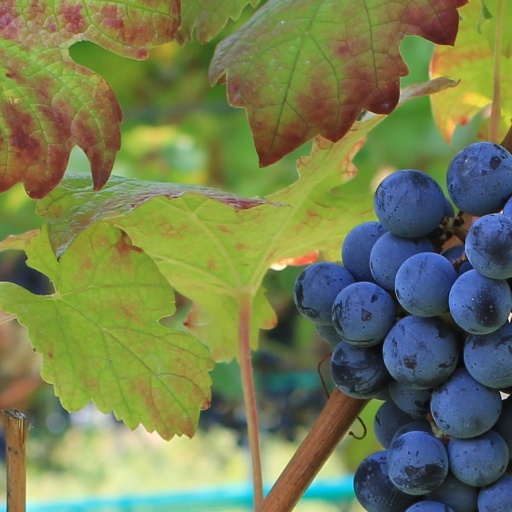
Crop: grape